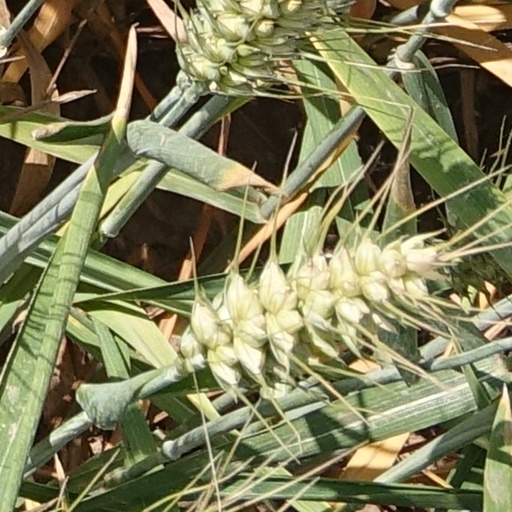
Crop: wheat